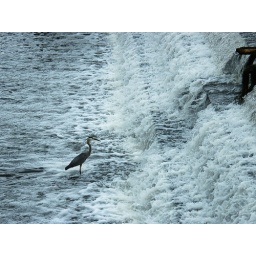
a bird looking for food near a water fall in new jersey